Awards of Olympic Committee of Serbia

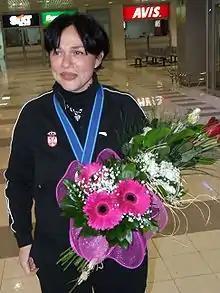
Jasna Šekarić holds the record for most wins with six awards

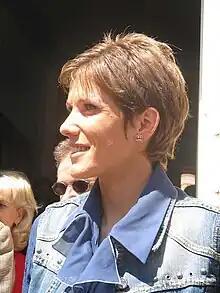
Olivera Jevtić won the award three times

This award is proclaimed since the introduction of awards in 1994. So far it was awarded to 16 different athletes from 10 sports.